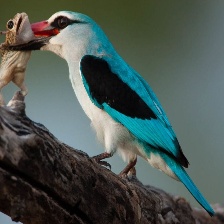
Species: WOODLAND KINGFISHER
Scientific name: HALCYON SENEGALENSIS